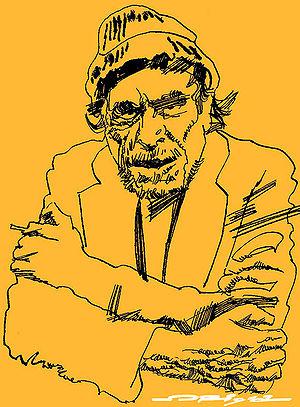
Le capitaine est parti déjeuner et les marins se sont emparés du bateau est une sélection d'extraits du journal de Charles Bukowski recueillis de 1991 à 1993. Le livre, illustré par Robert Crumb et édité par Black Sparrow Press paraît en 1997, soit 3 années après la mort de Charles Bukowski. Il est sorti en France en 1999, avec une traduction de Gérard Guégan.